Boli (fetish)

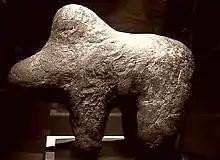
Boli, musée du Quai Branly

The "boli" can be zoomorphic (mostly a buffalo or a zebu) or even sometimes anthropomorphic. The populations of Mali who practice the so-called "bamanaya" cult, that is to say who indulge in the sacrifices of animals on the "boliw" and who communicate with the afterlife through masked dancers say they are Bamana.